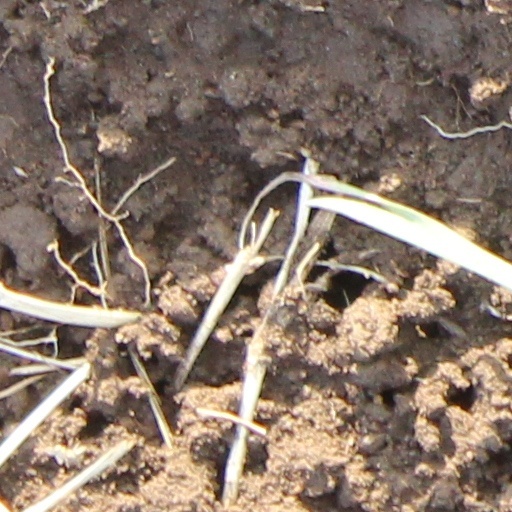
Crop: wheat